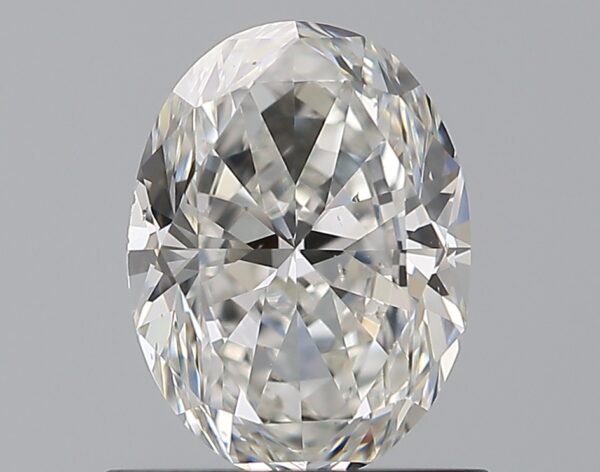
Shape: oval
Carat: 0.9
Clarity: VS2
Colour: G
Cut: VG
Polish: EX
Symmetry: VG
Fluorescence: N
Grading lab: GIA
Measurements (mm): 7.01 x 5.26 x 3.38